Elvio Salvori

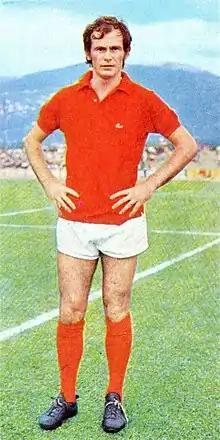
Salvori with Roma in 1970

Elvio Salvori (born 3 June 1944) is an Italian professional football coach and a former player who played as a defender. He currently manages the youth team of U.S. Triestina Calcio.